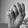
ASL letter: M